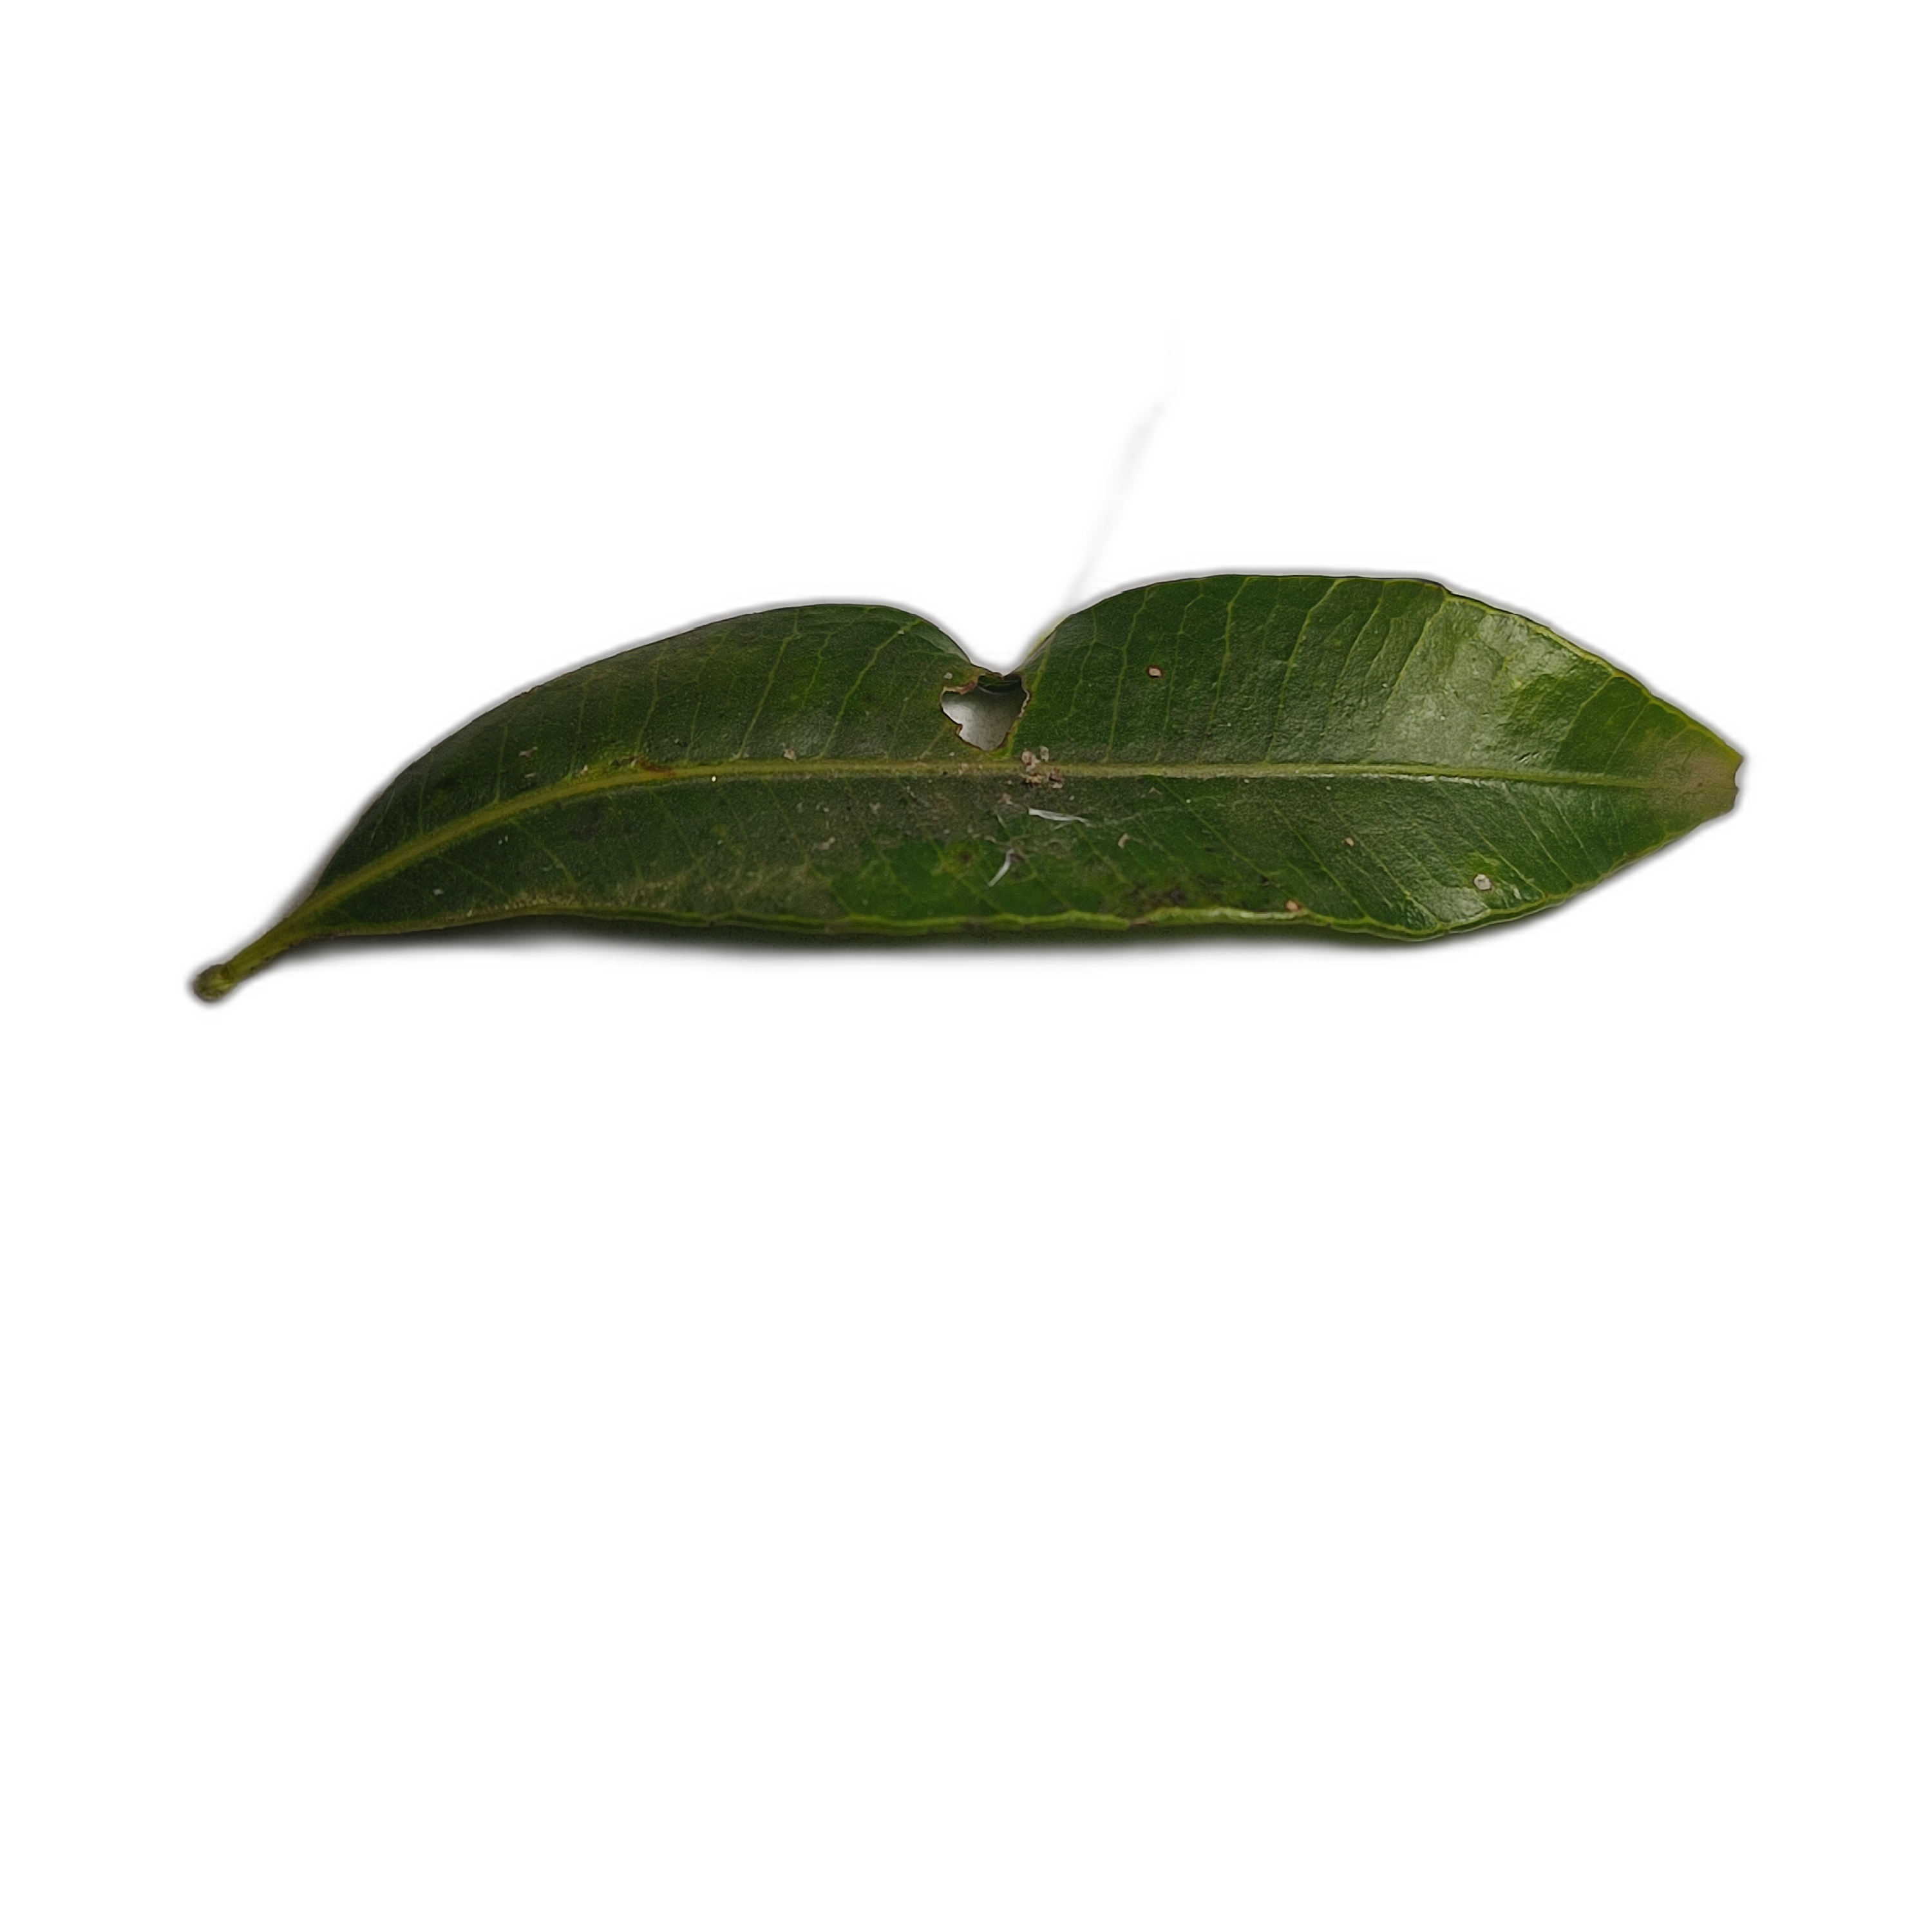
Label: healthy